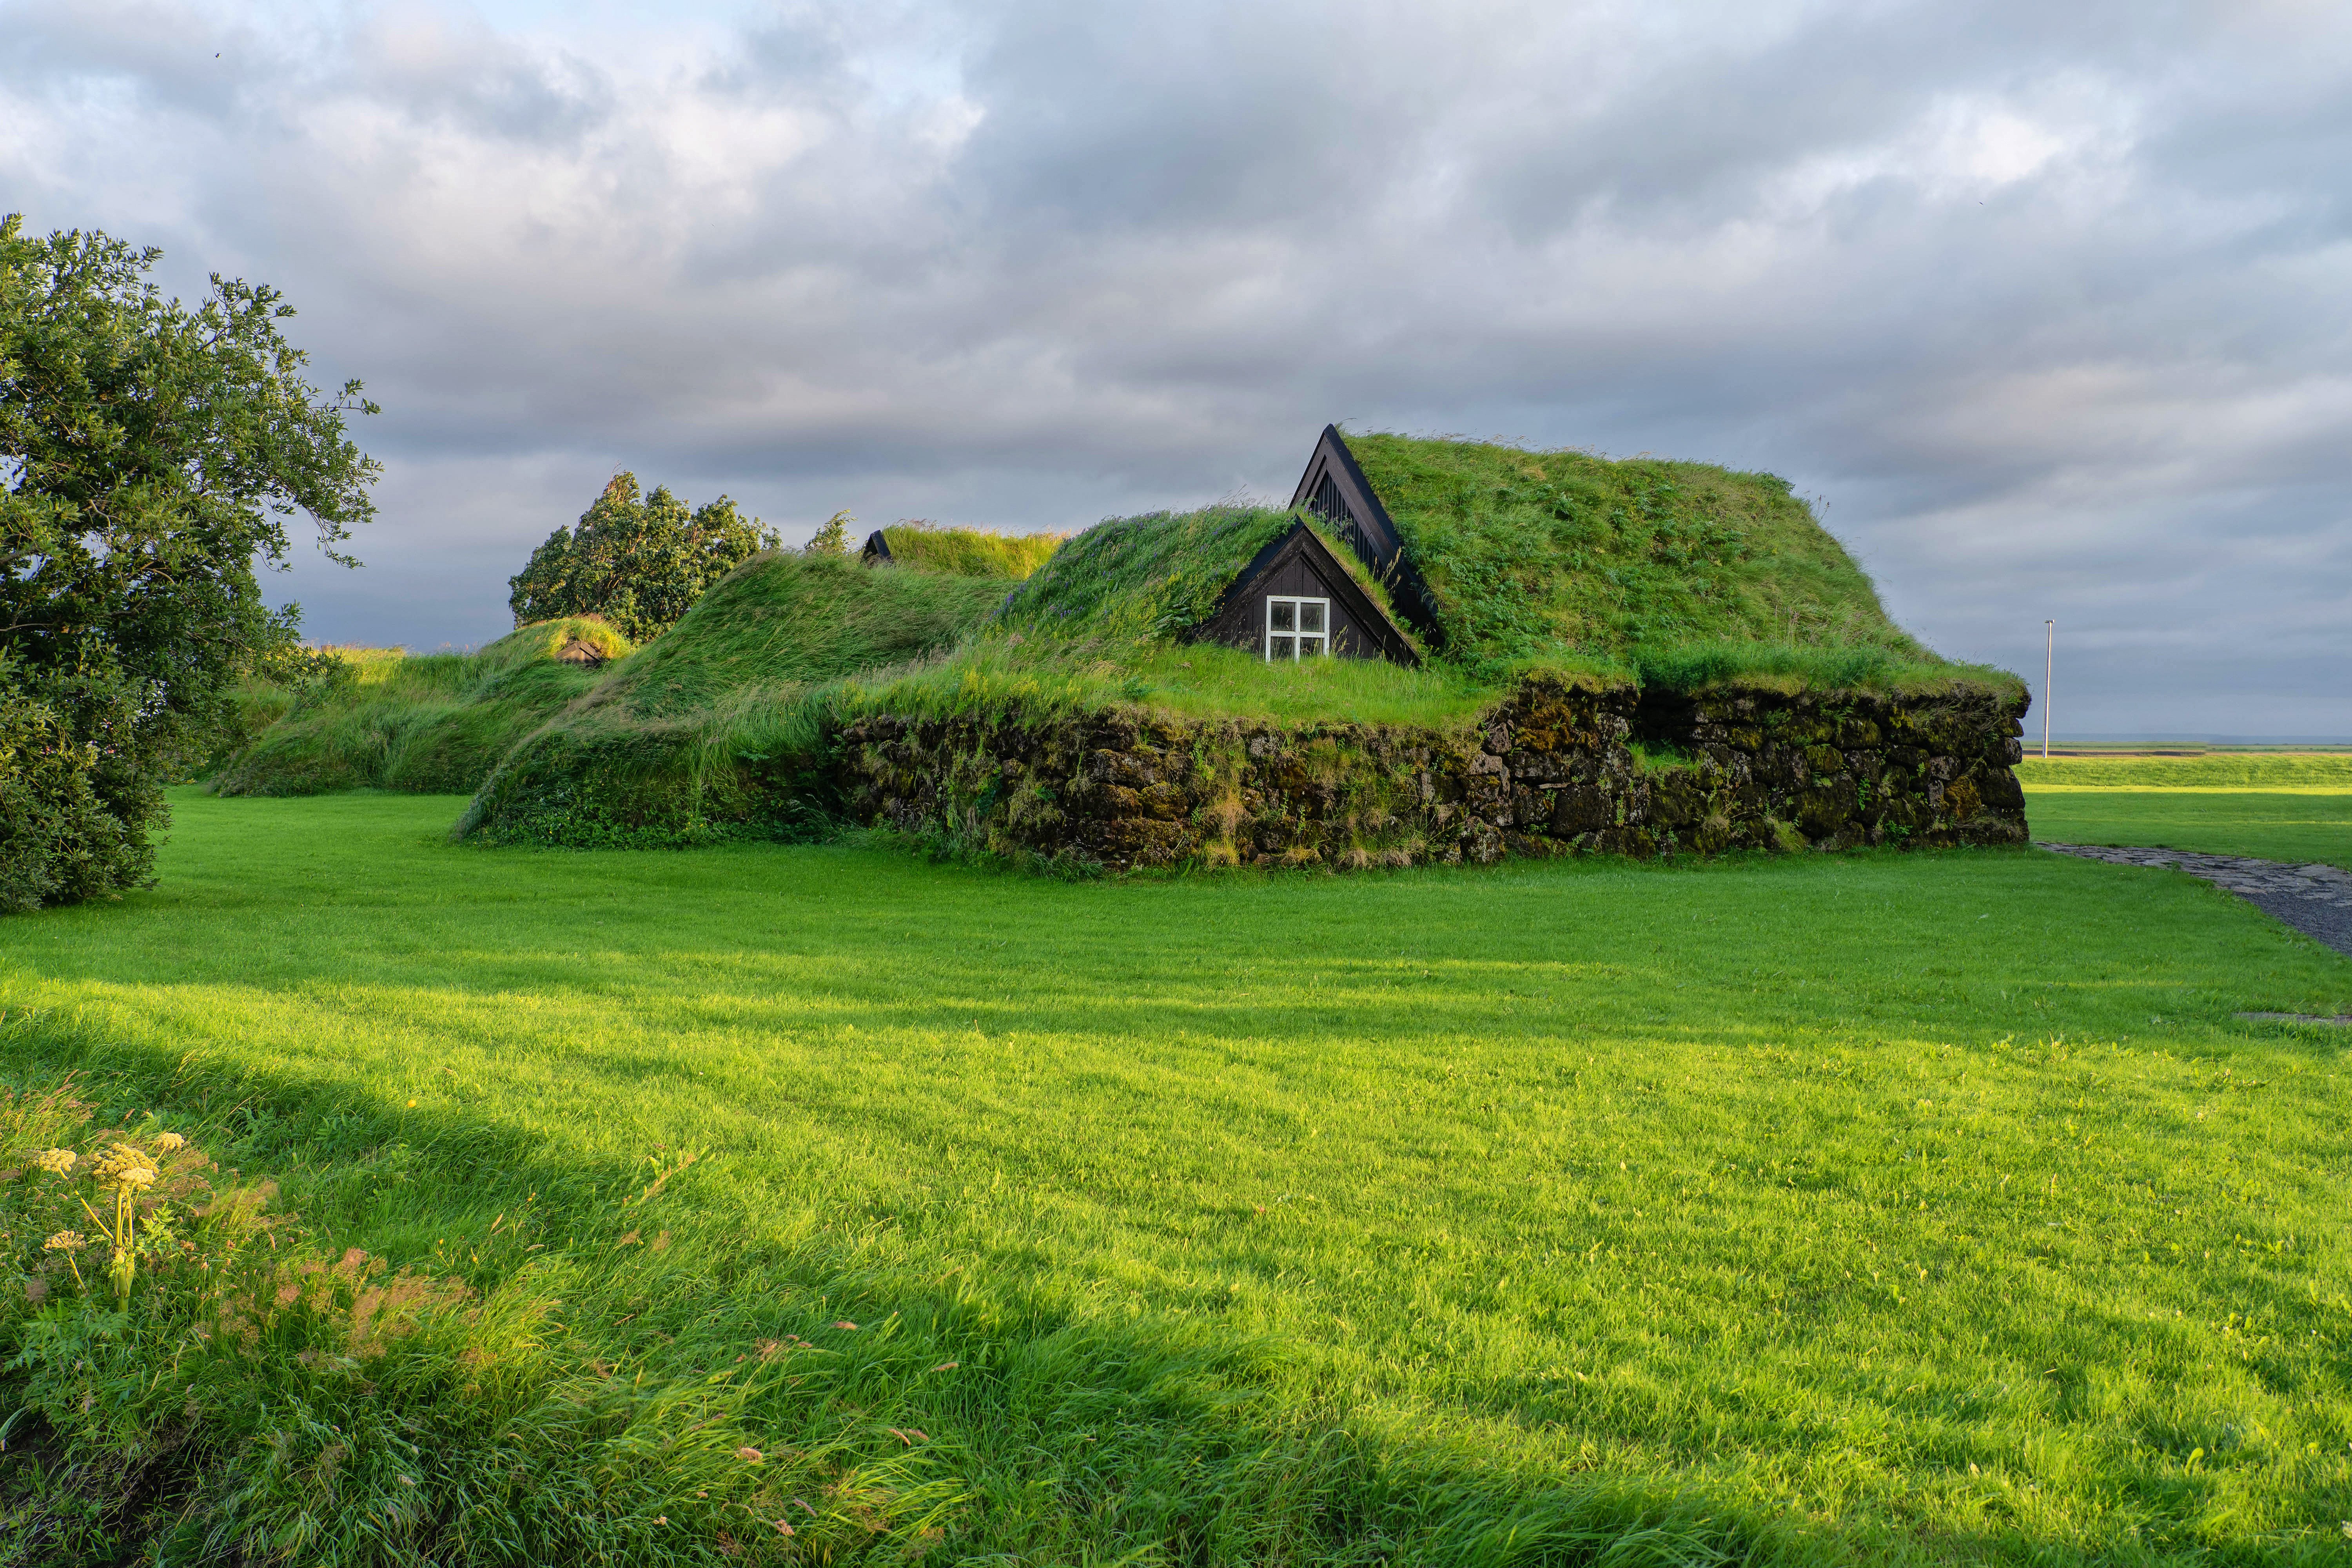
village, field, landscape, natural landscape, green, grassland, nature, grass, sky, land lot, pasture, meadow, rural area, hill, grass family, farm, mound, house, lawn, plain, tree, plant, cloud, farmhouse, cottage, croft, landscaping, prairie